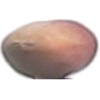
Label: hazelnut